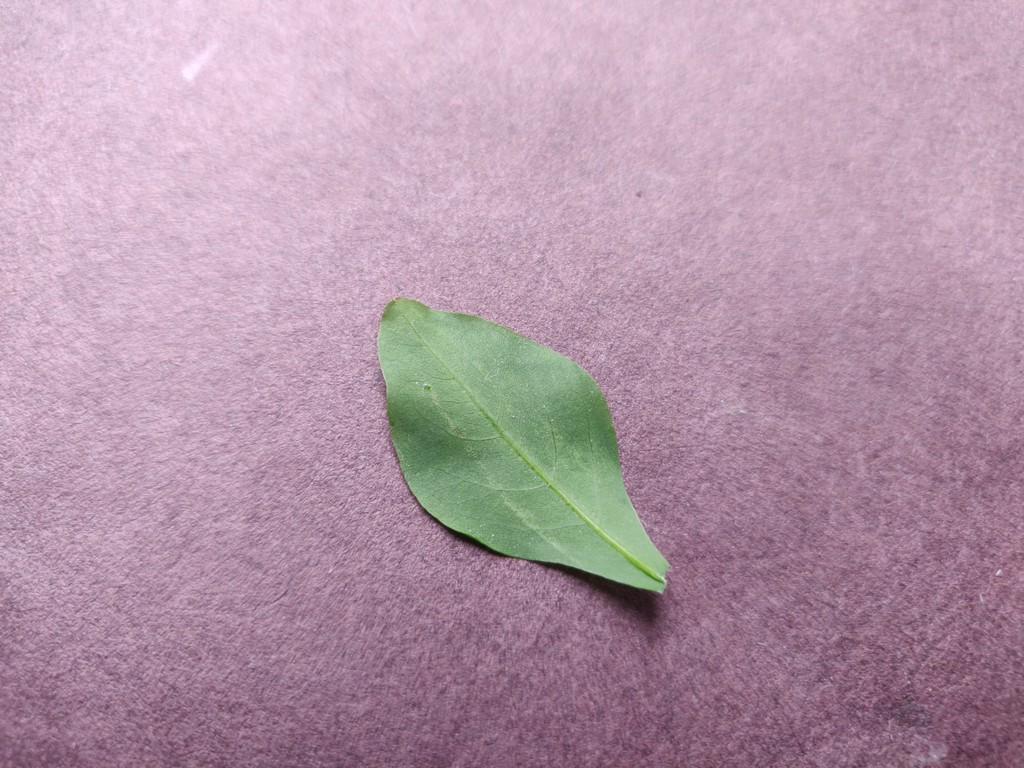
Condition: Healthy
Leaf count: single
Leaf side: back